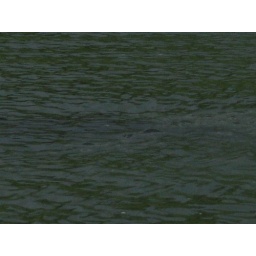
Whats in the Pava river I have to cross (3 sharks)